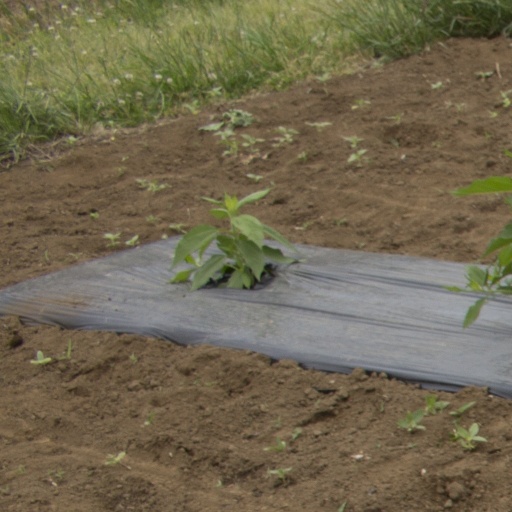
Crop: Jerusalem artichoke